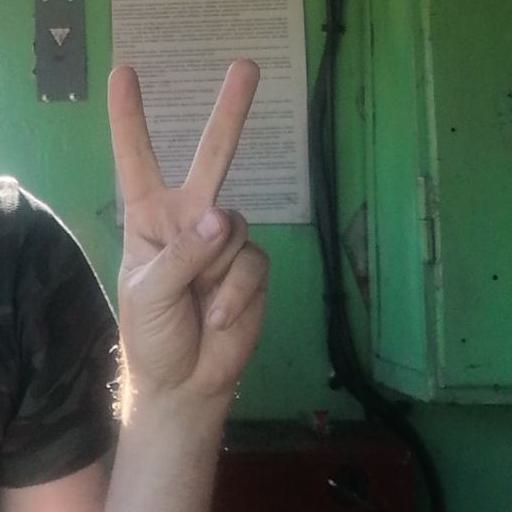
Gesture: peace